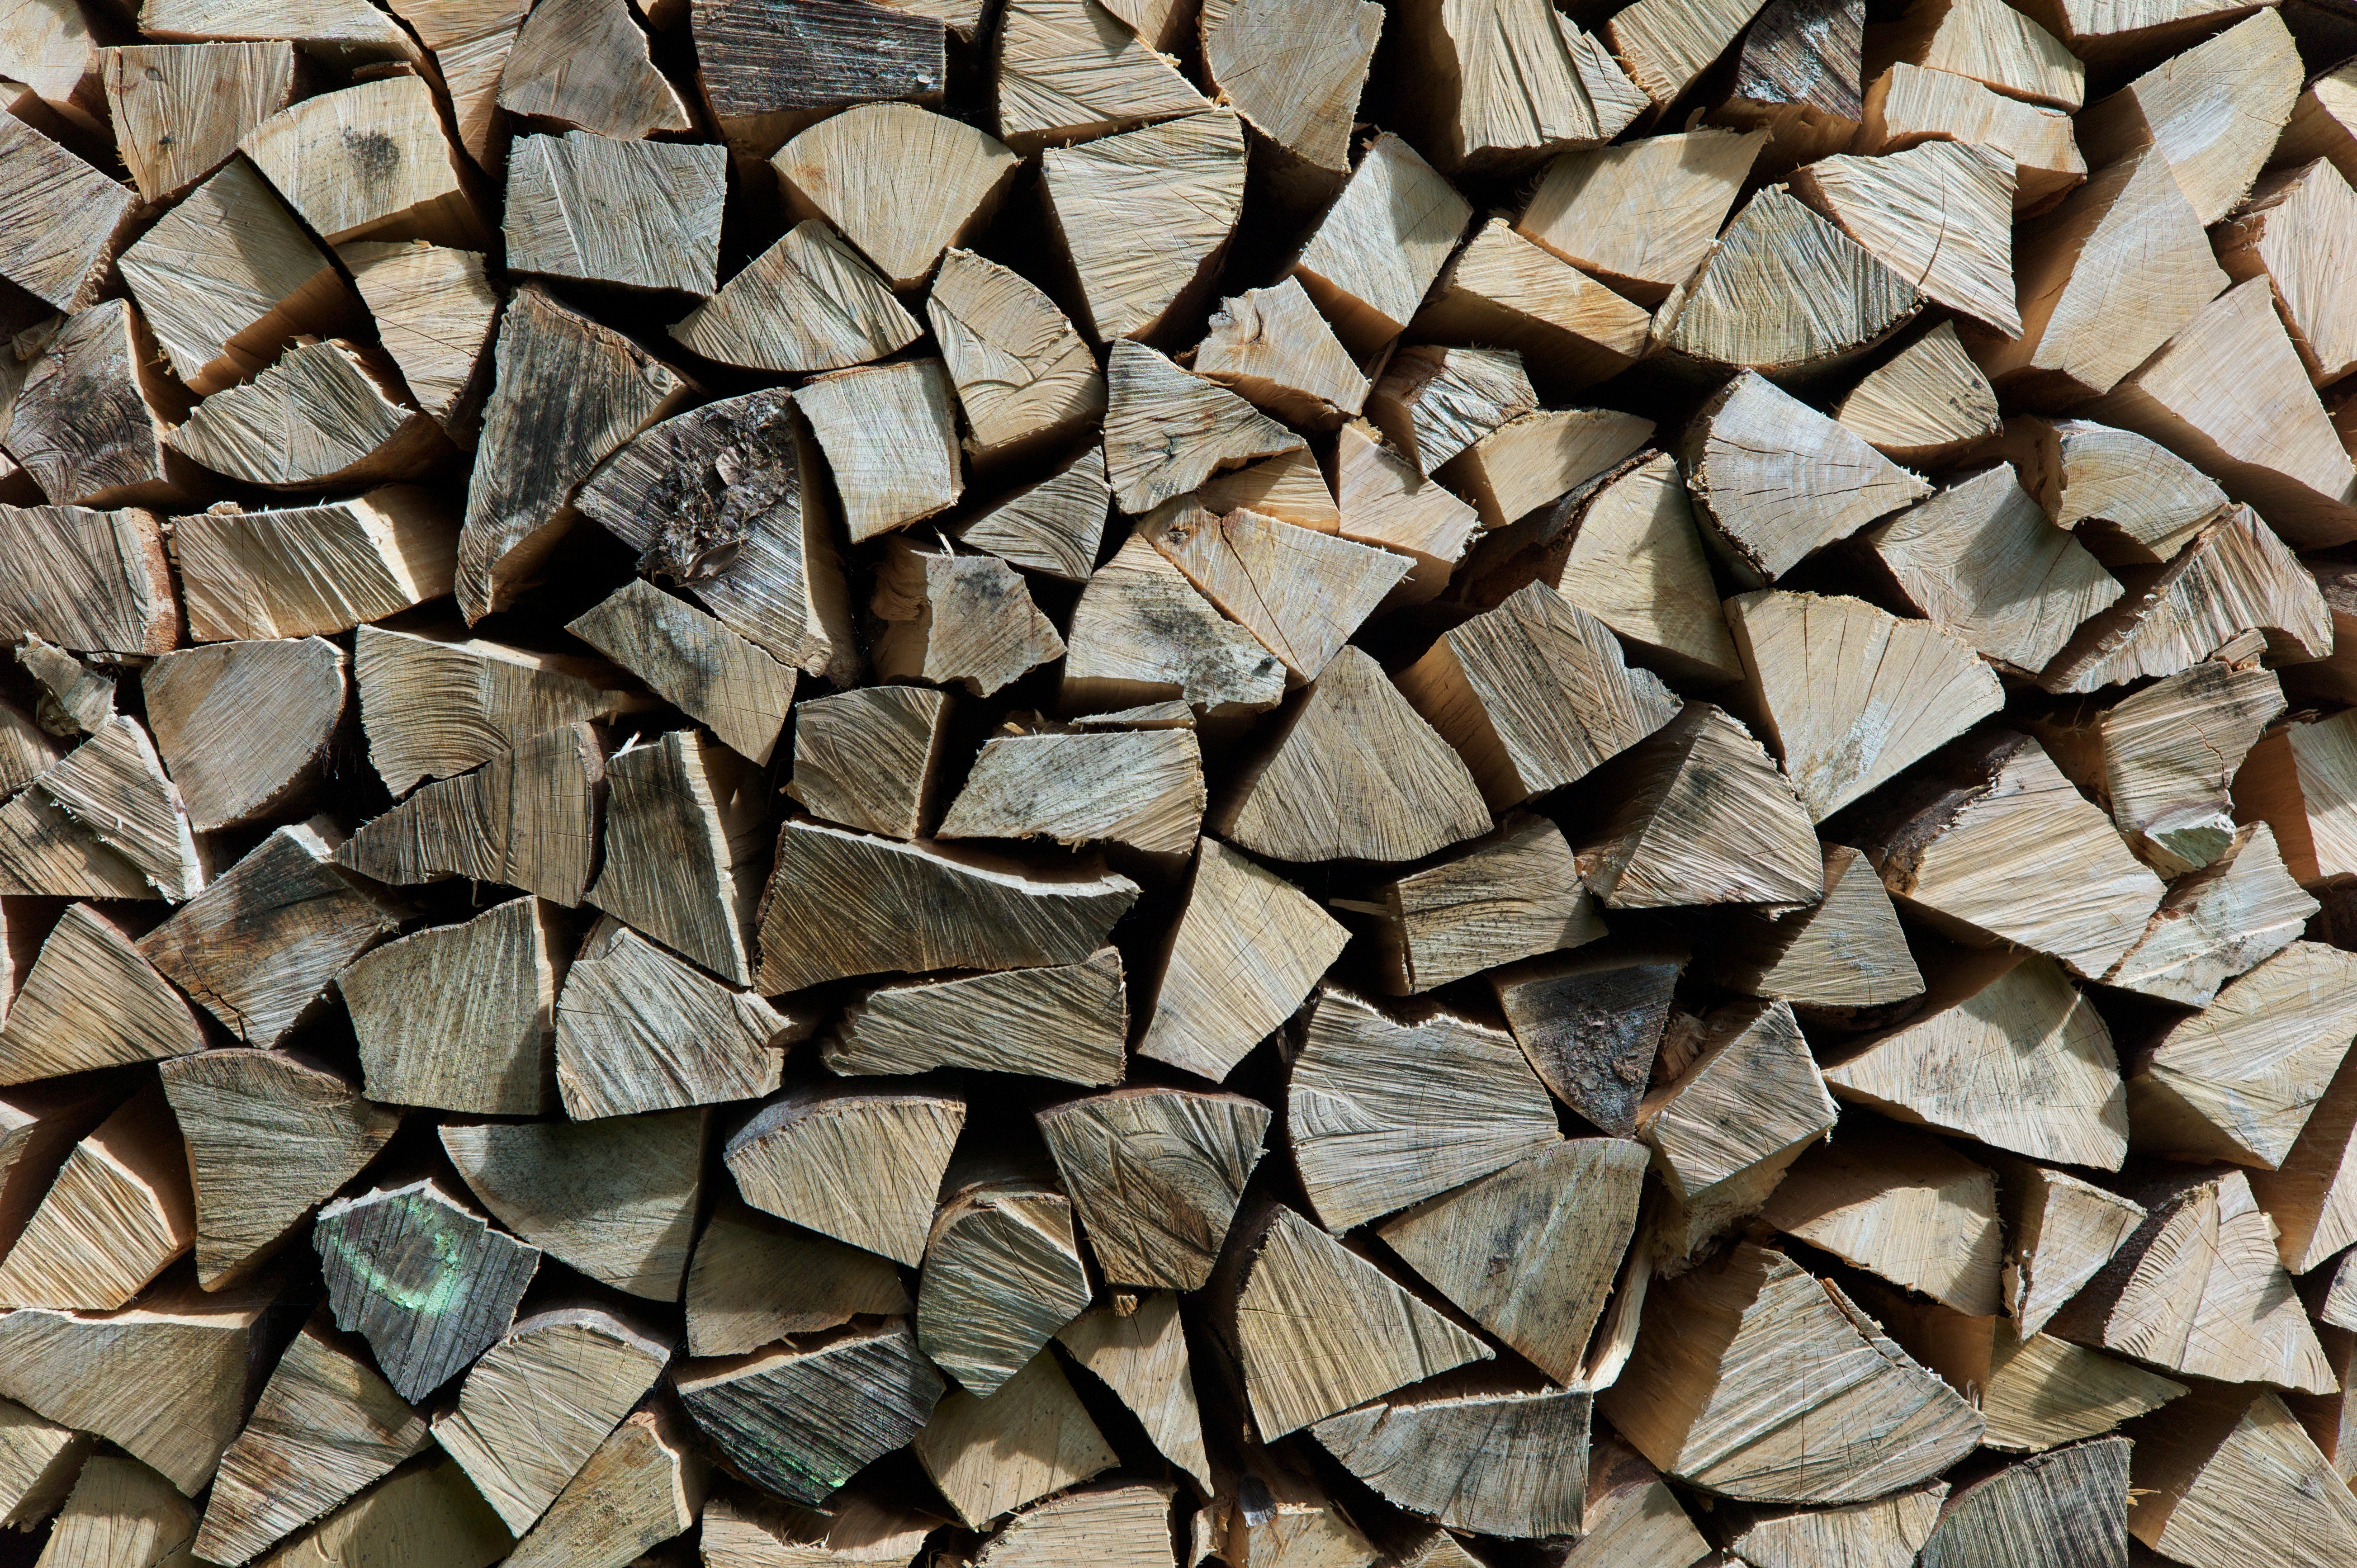
tree, rock, branch, structure, wood, texture, leaf, floor, trunk, wall, rustic, log, pattern, brown, soil, stone wall, stack, material, circle, burn, close up, art, design, mosaic, flooring, structur, pattert